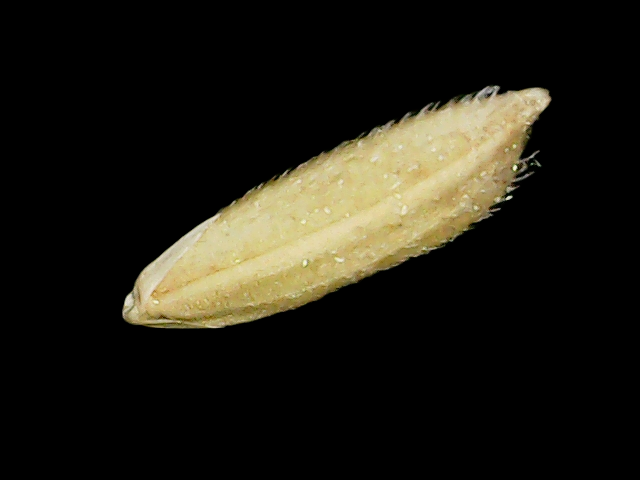
Rice variety: Binadhan12